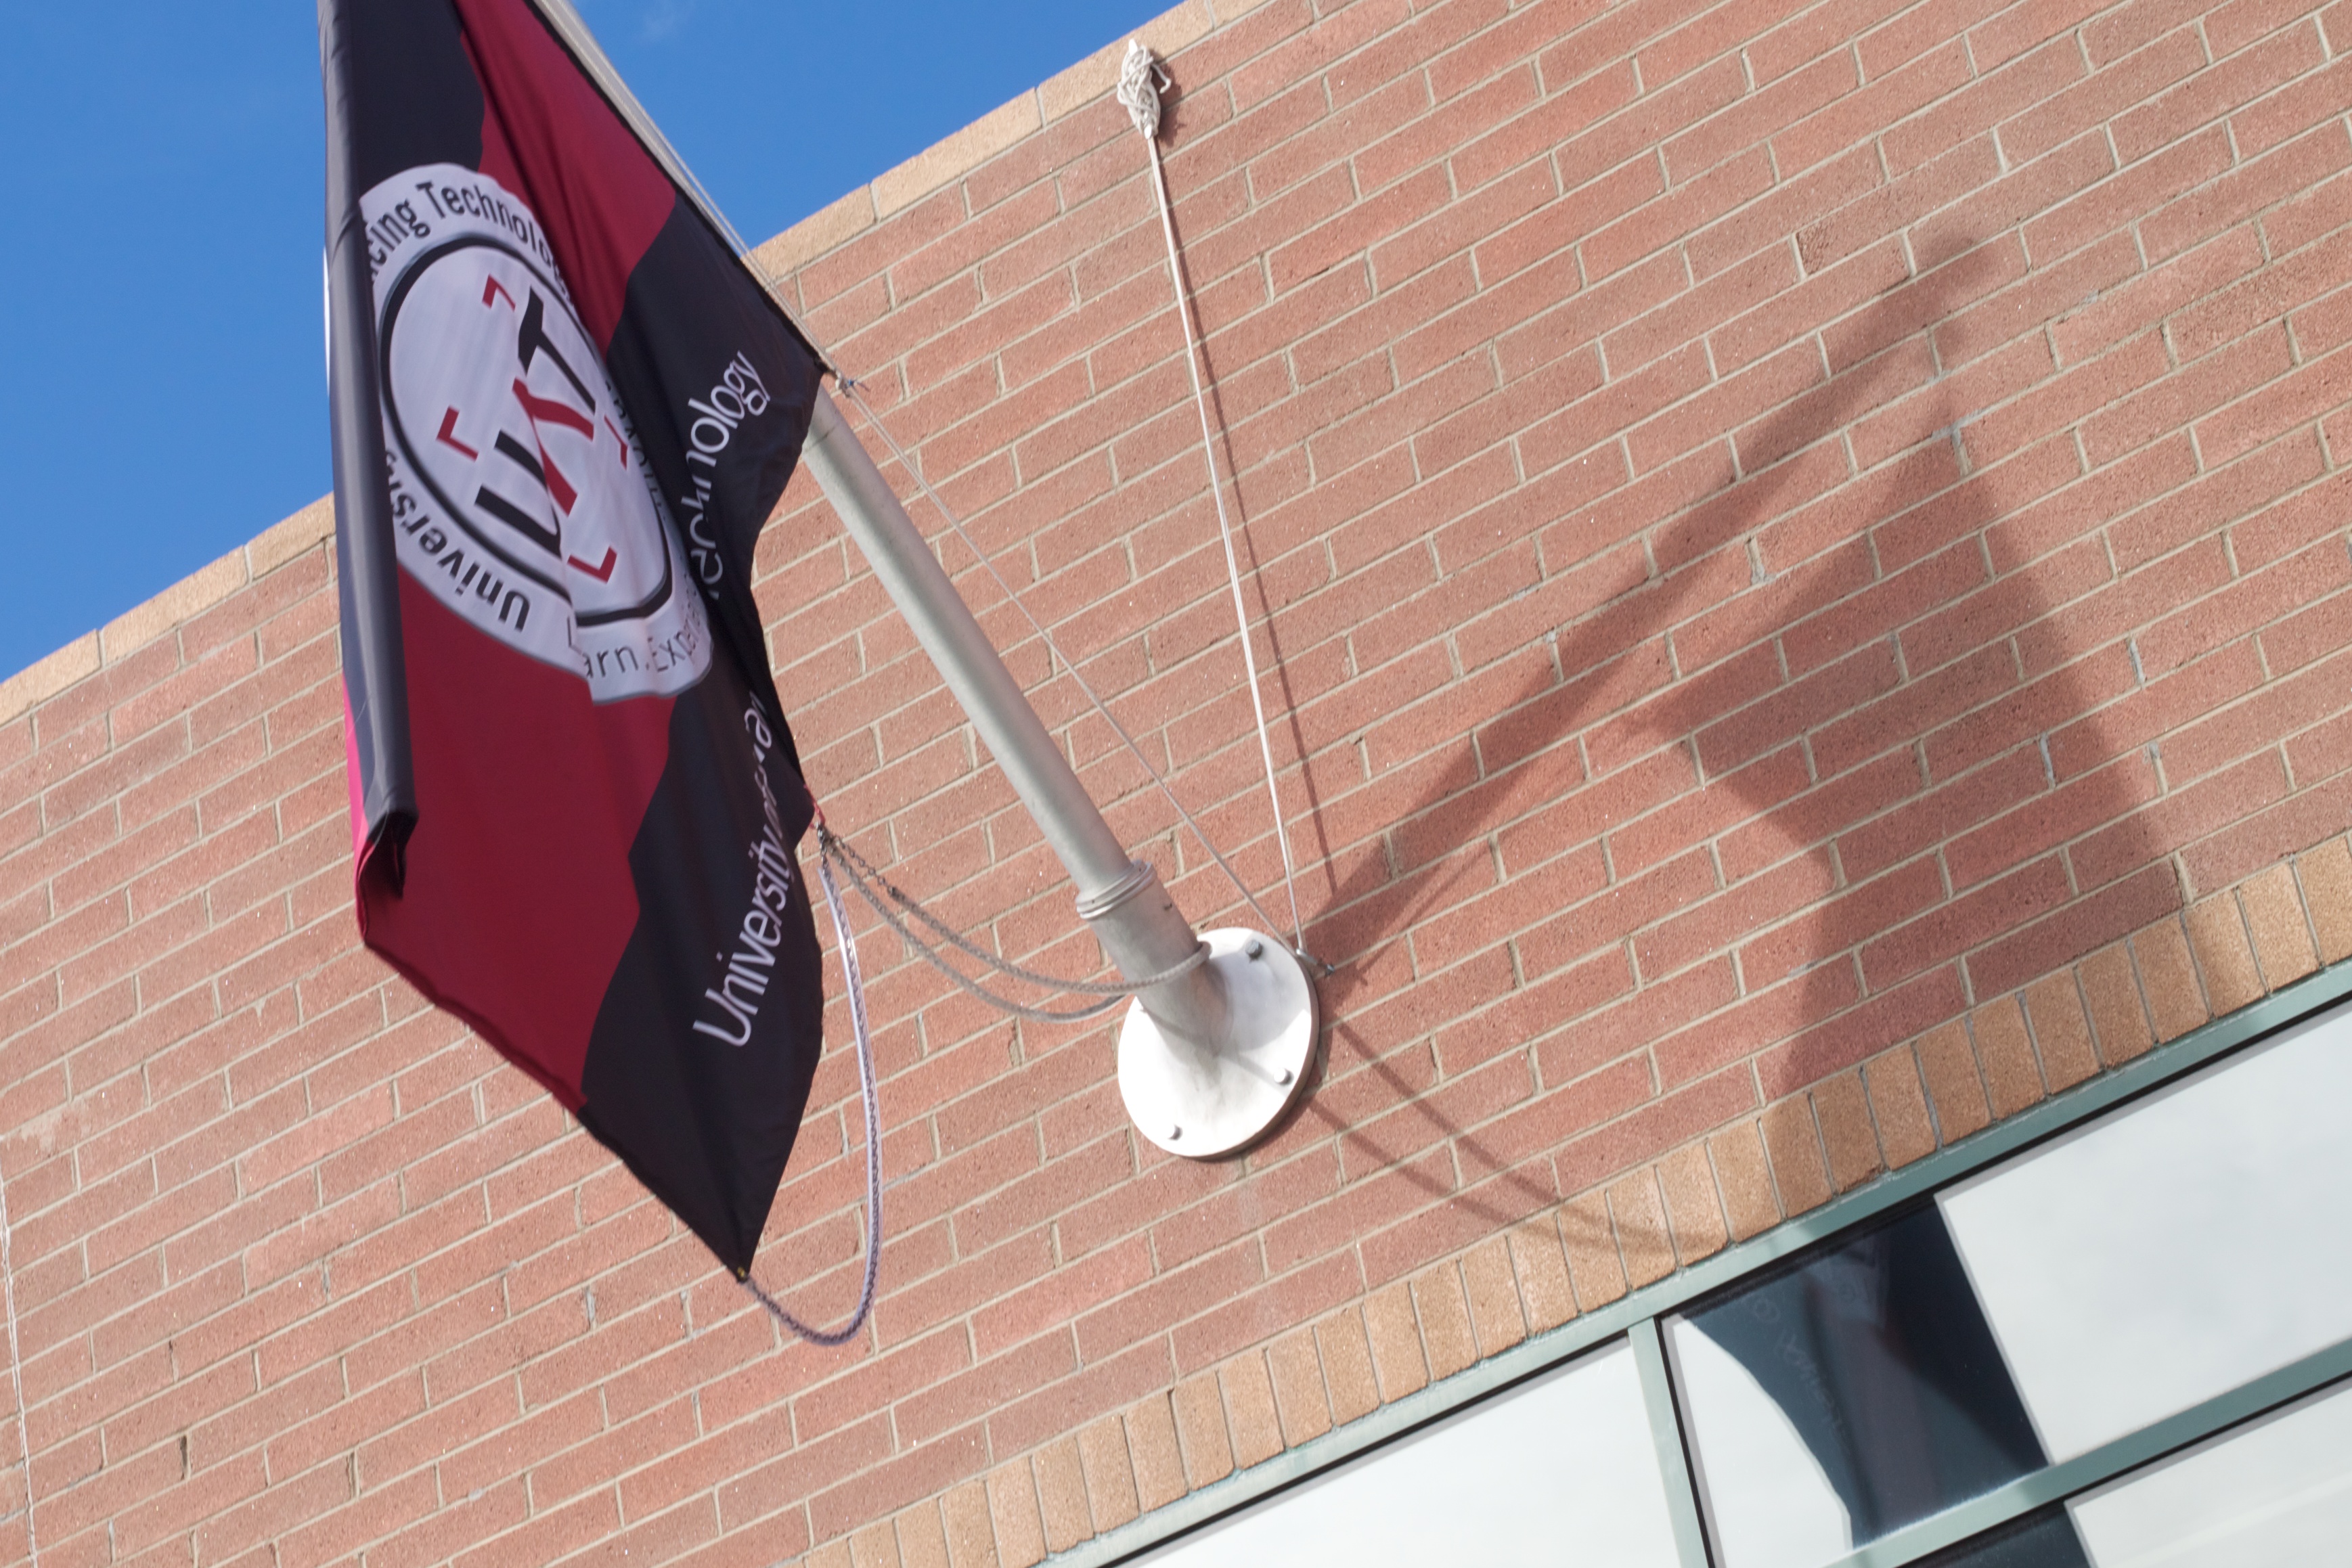
banner, material, shape, pcaz201pcaz10